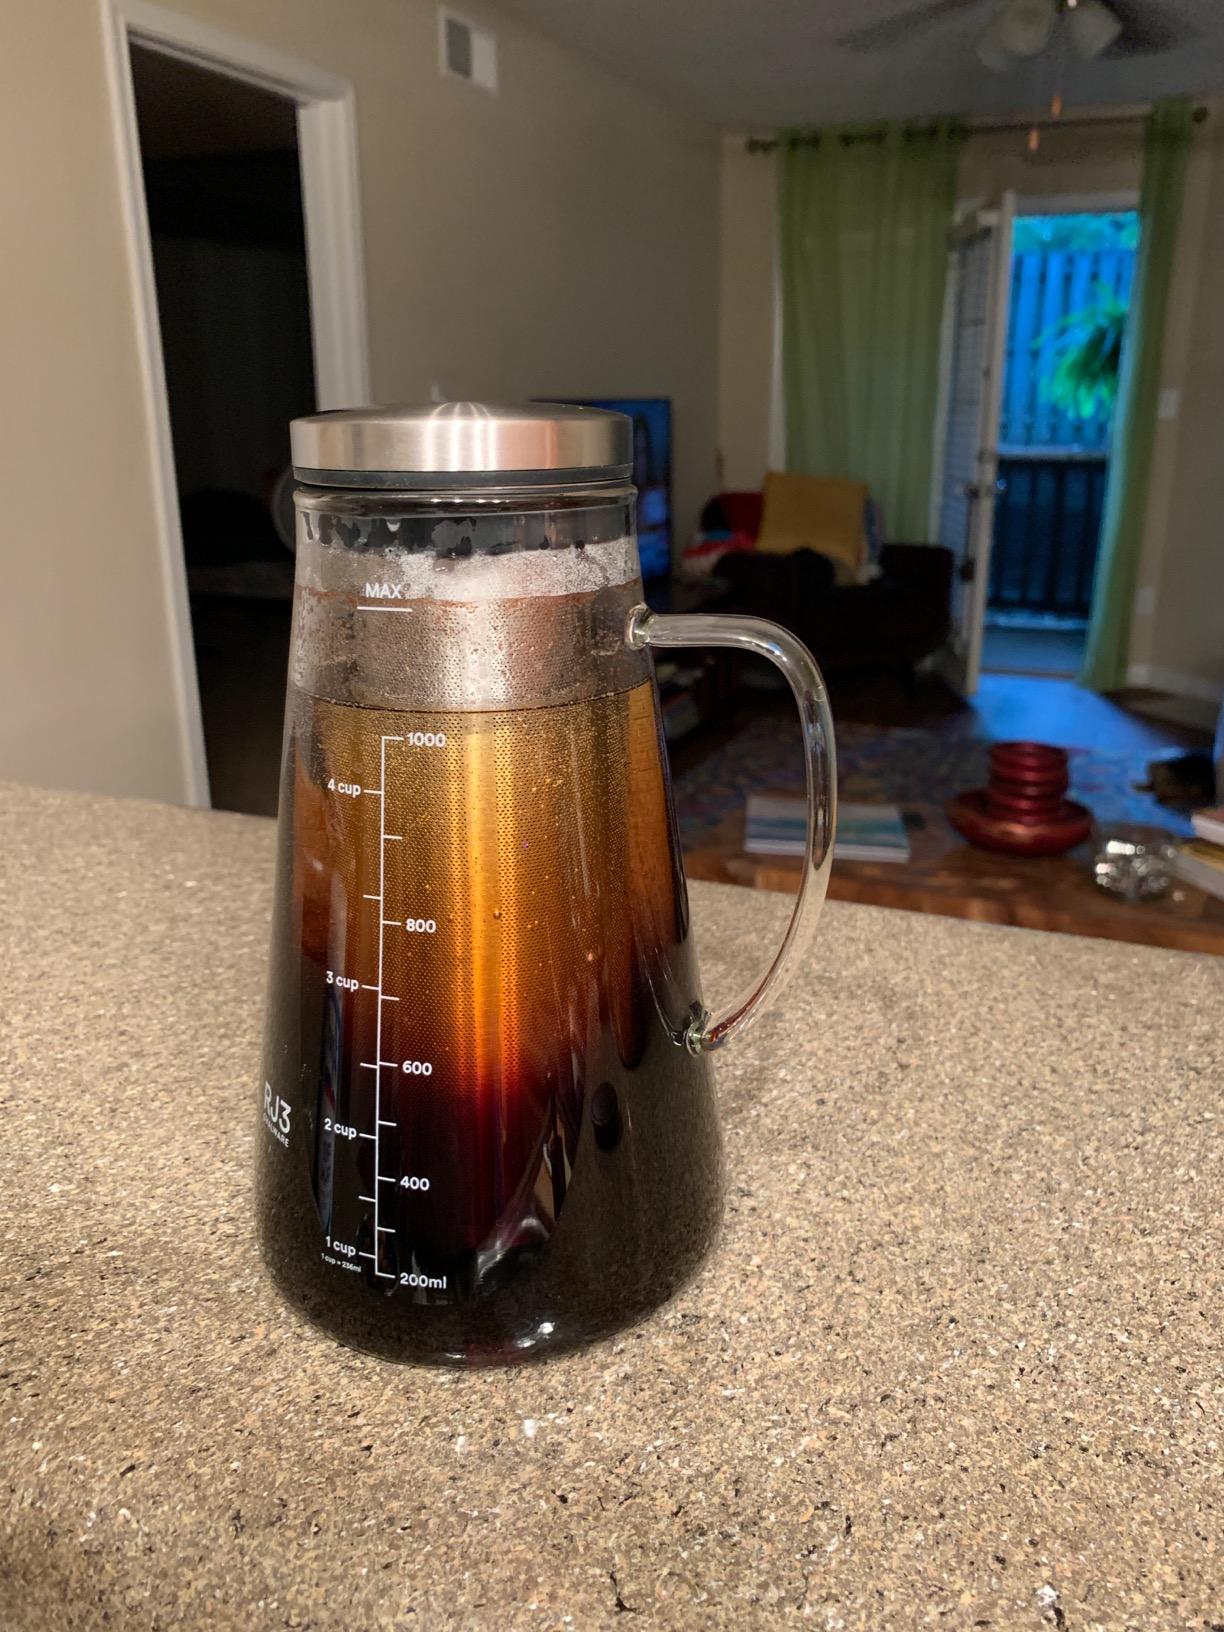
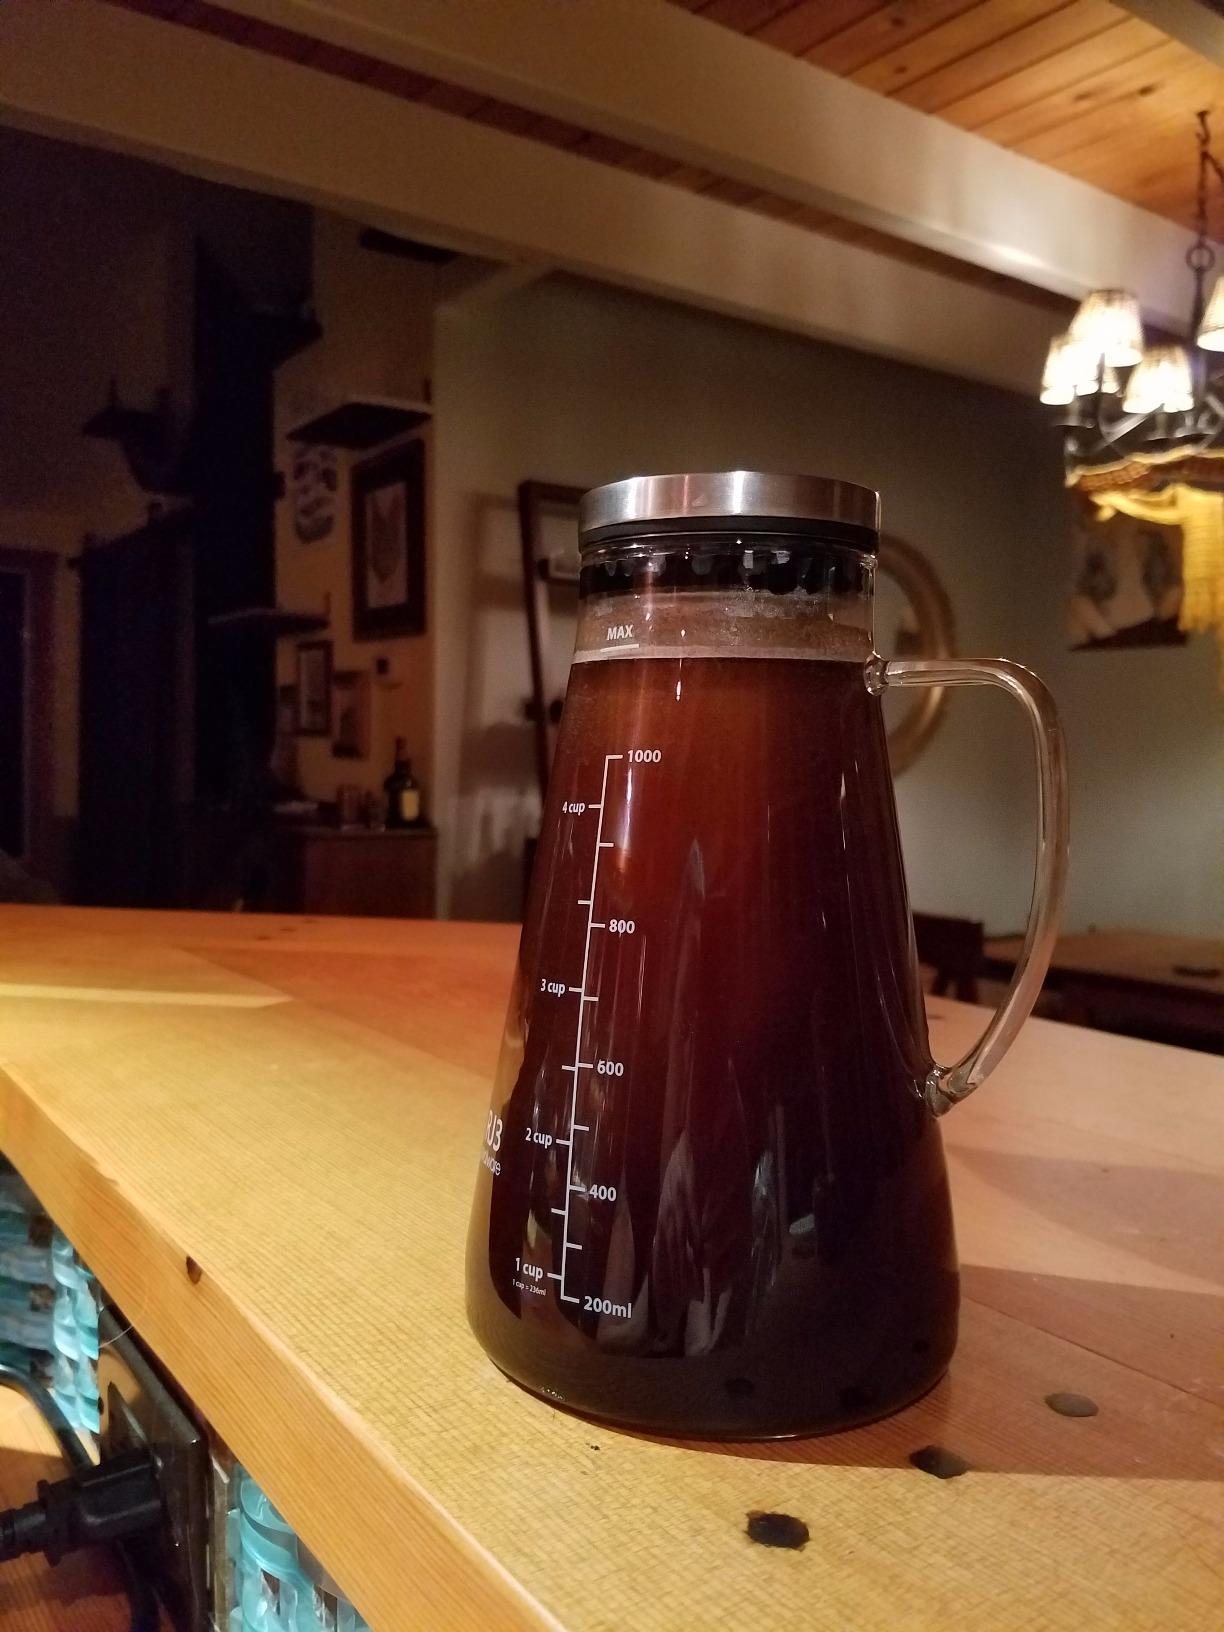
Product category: items_tea
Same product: yes